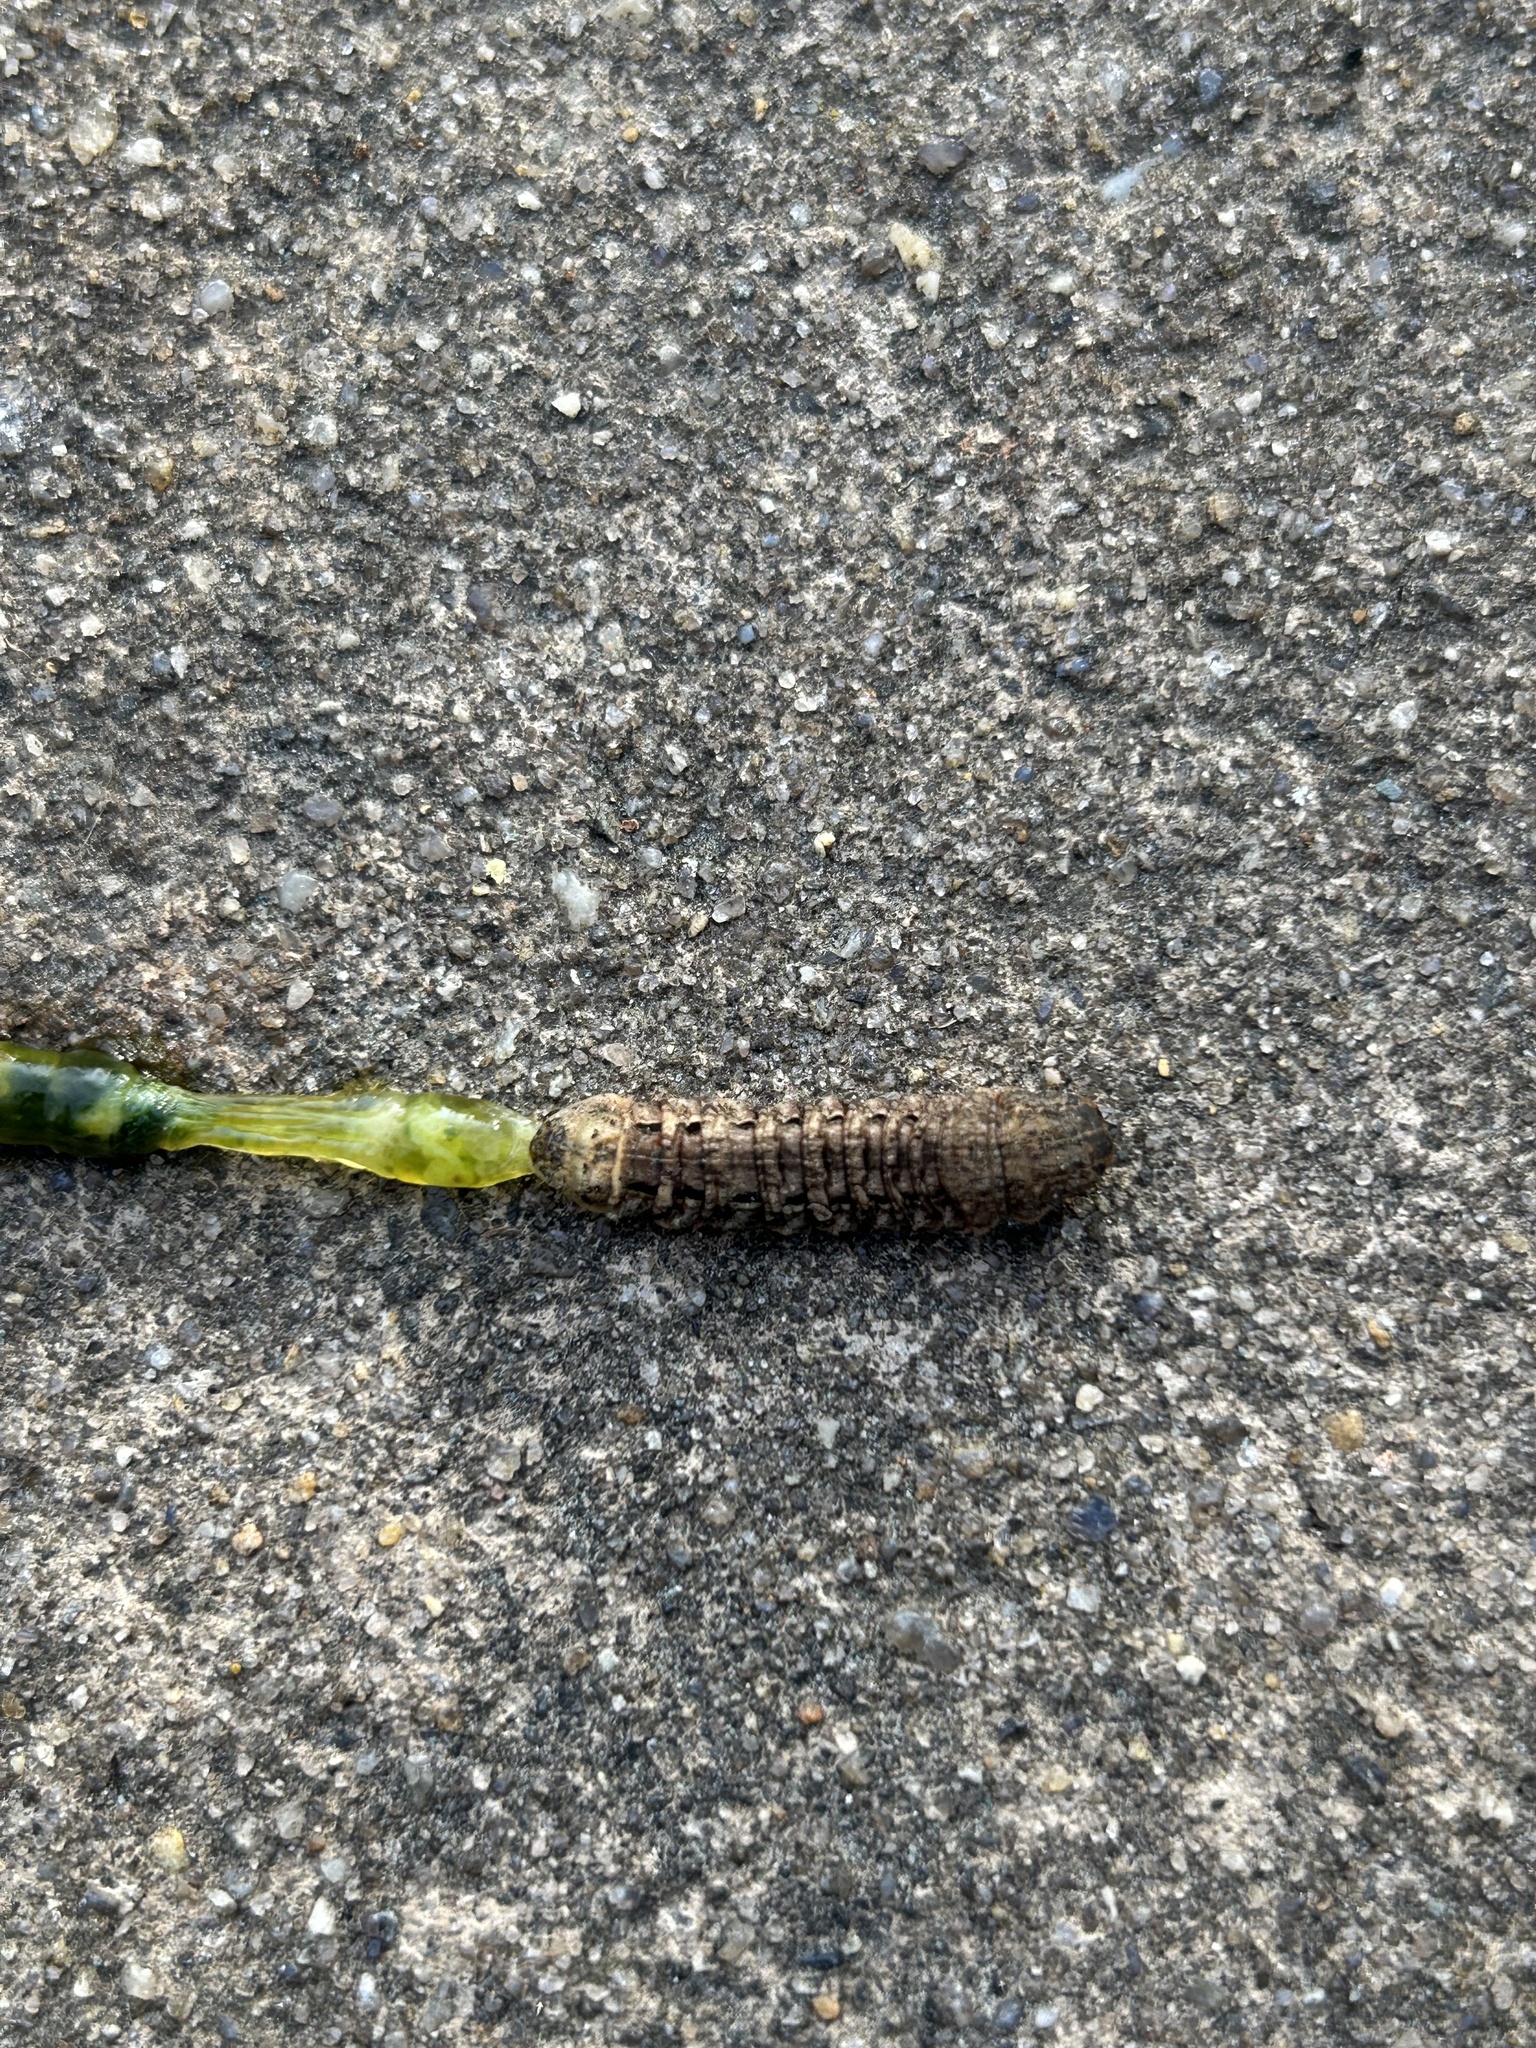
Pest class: cutworms